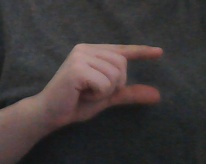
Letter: dal